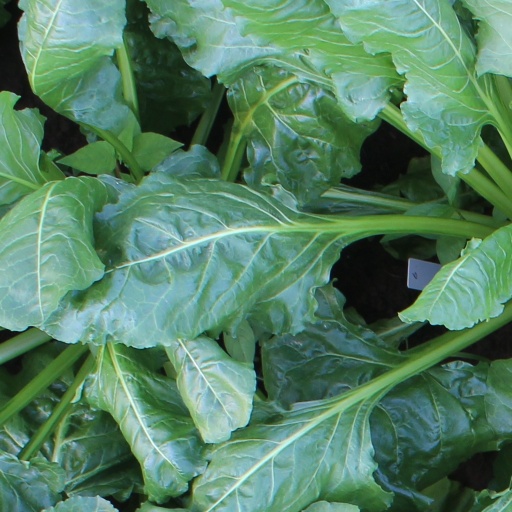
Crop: sugar beet